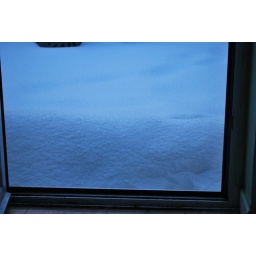
A wall of snow by my back door